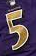
Number: 5